Genoa CFC

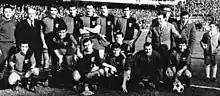
1962 Cup of the Alps triumph

The celebrations for the club did not last long however, as the year following their last cup success they were relegated down to Serie B again. This time their stay in the second tier of the Italian football league system would be far longer than previous relegations, the club was unstable as it changed manager each season. Genoa even experienced their first relegation to Serie C in 1970, financially the club fell into difficulties and had several ownership changes.